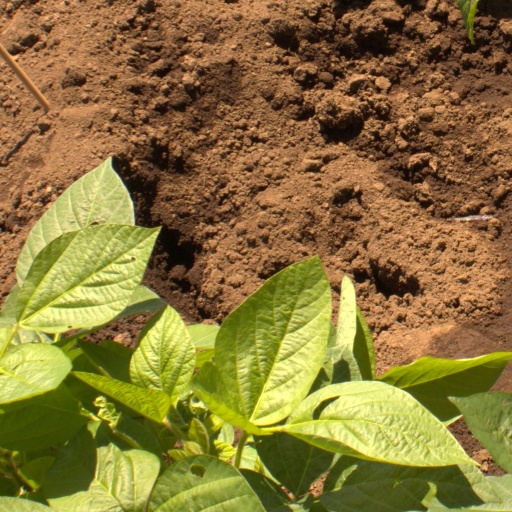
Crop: soybean